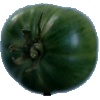
Label: Tomato not Ripened 1